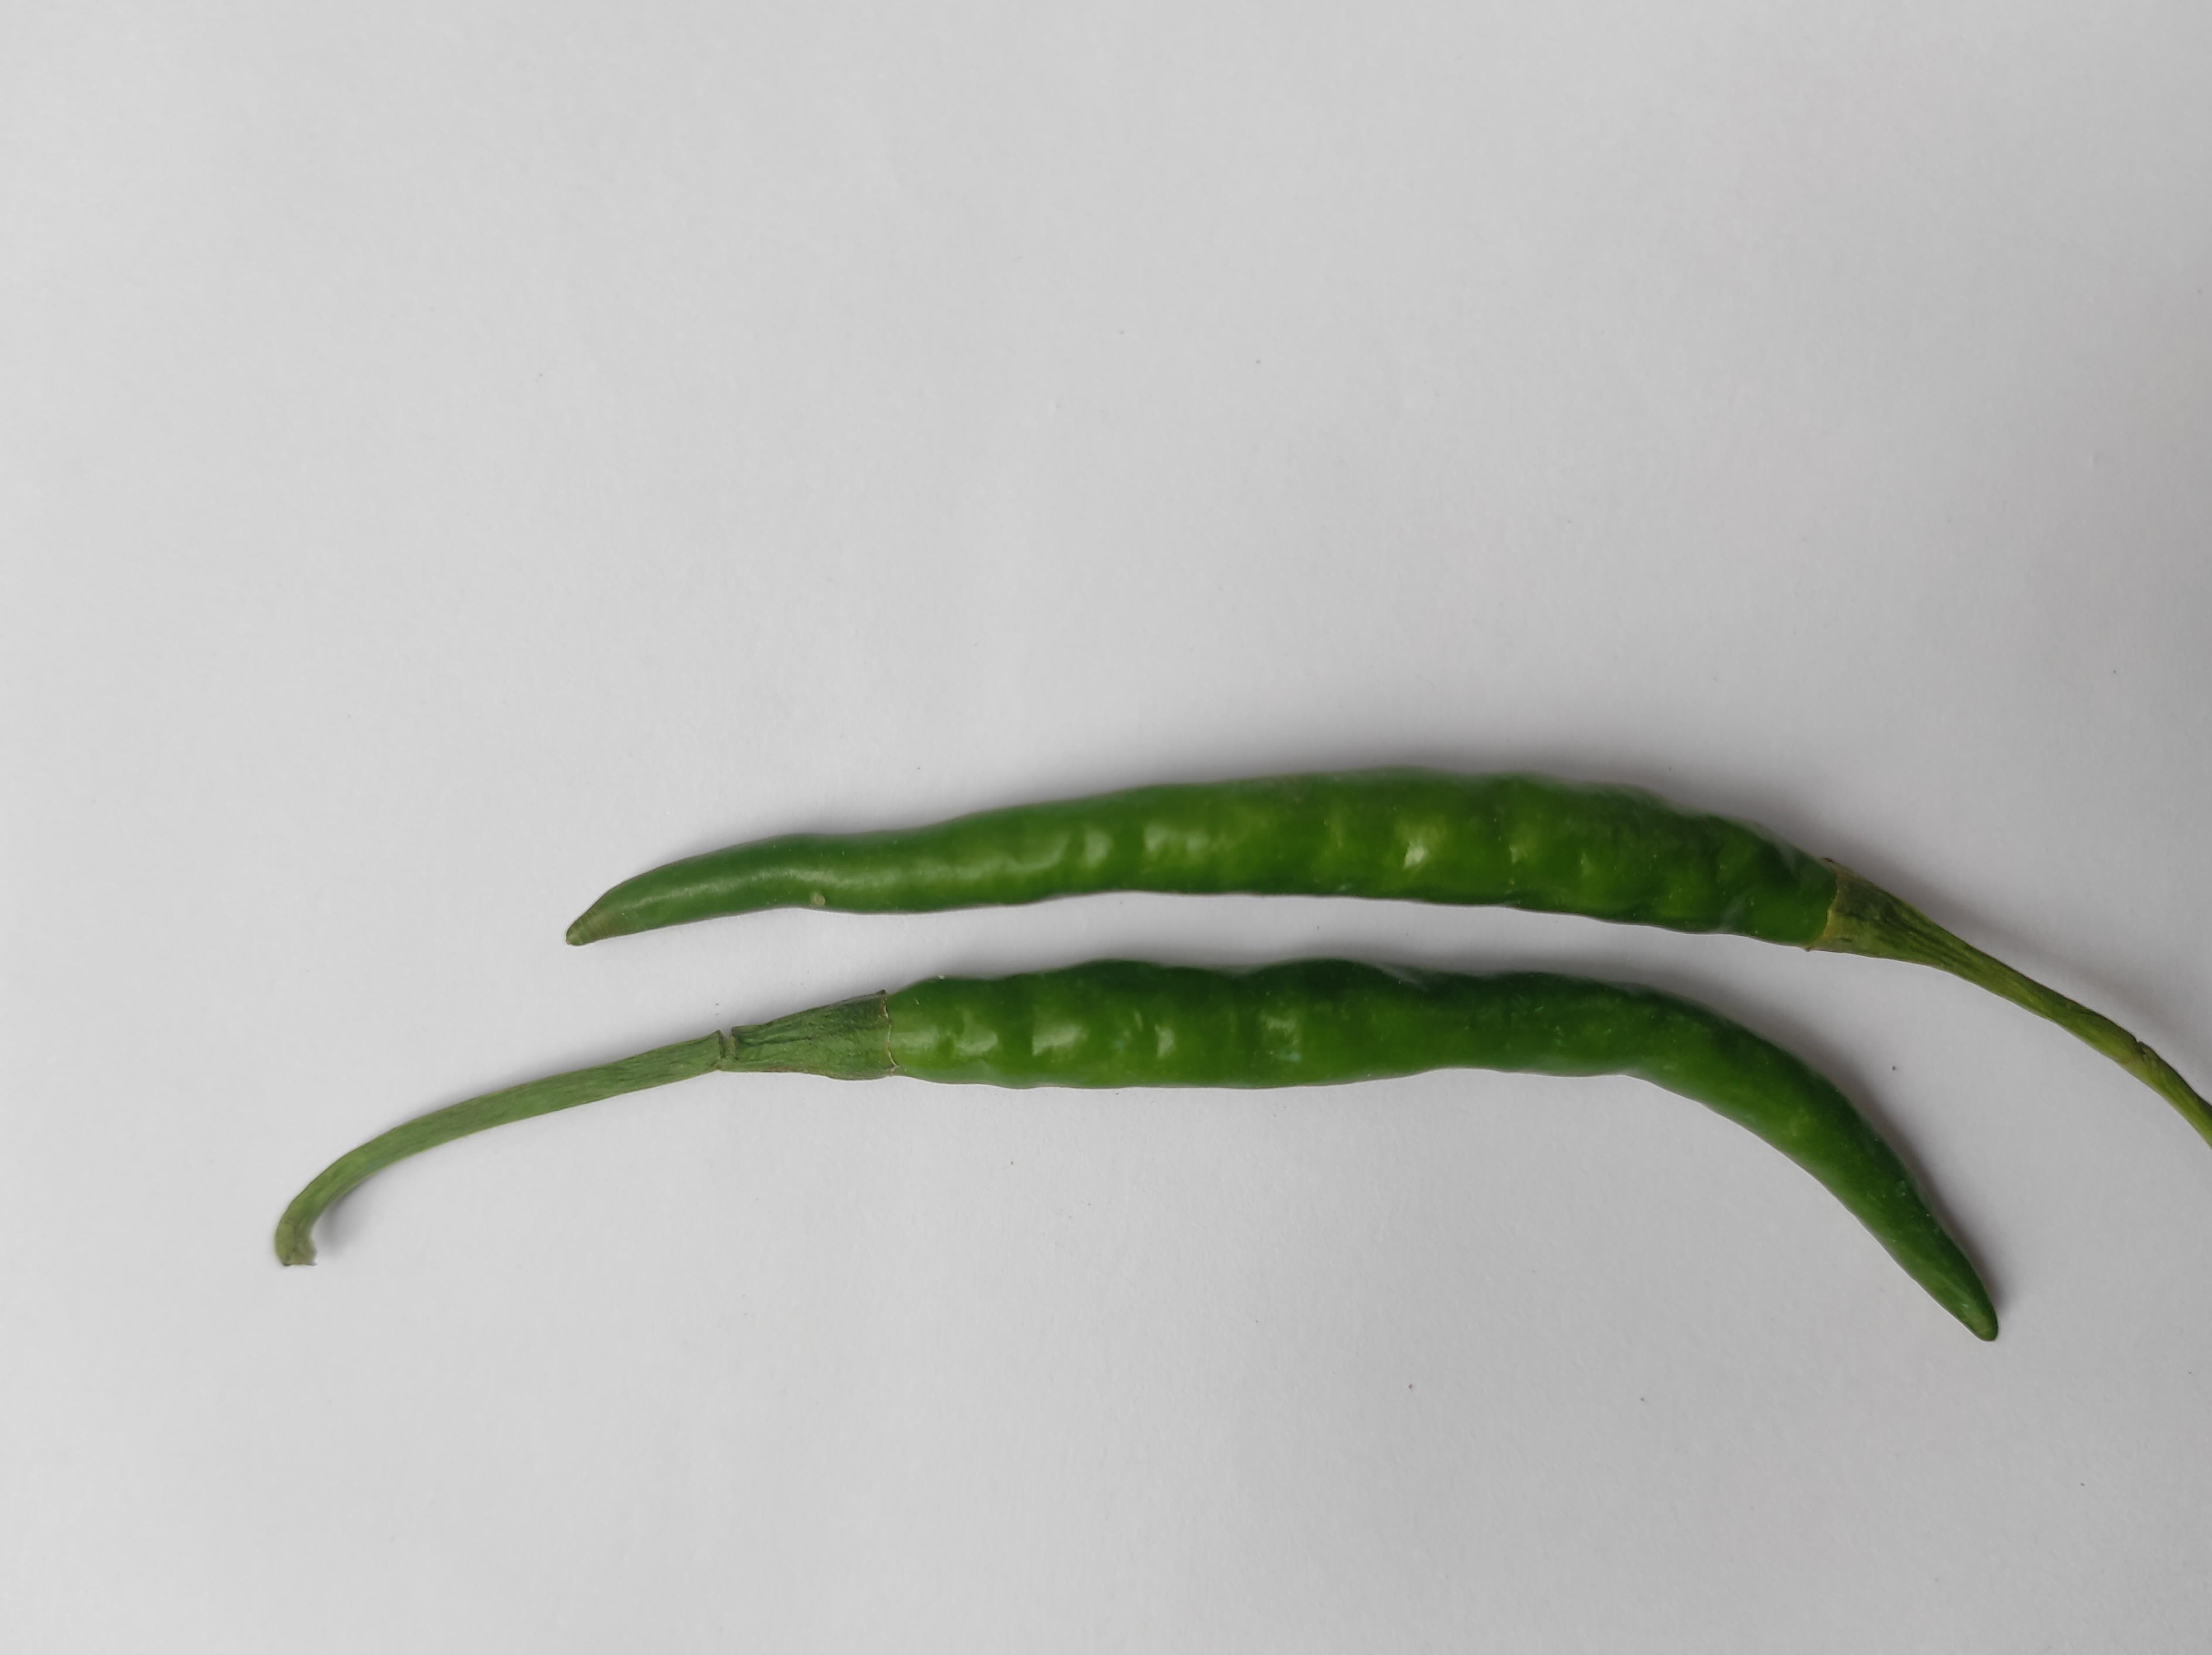
Label: Green Chili